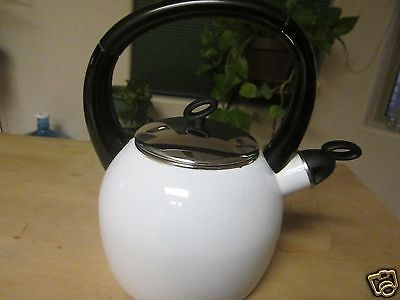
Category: kettle